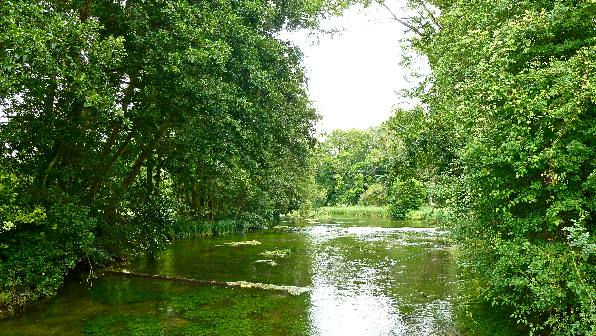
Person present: No